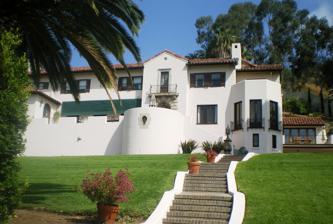
Building: C.E. Toberman Estate
Country: United States of America
Year built: 1924
Historic house in California, United States United States historic place Toberman, C. E., Estate U.S. National Register of Historic Places Los Angeles Historic-Cultural Monument No. 285 Charles Toberman Estate, 2008 Show map of the Los Angeles metropolitan area Show map of California Show map of the United States Location 1847 Camino Palmero St, Los Angeles , California Coordinates 34°6′17.64″N 118°21′1.08″W / 34.1049000°N 118.3503000°W / 34.1049000; -118.3503000 Built 1926 Architect Russell & Alpaugh Architectural style Mission Revival - Spanish Colonial Revival NRHP reference No. 83001205 LAHCM No. 285 Significant dates Added to NRHP September 15, 1983 Designated LAHCM October 3, 1984 The C. E. Toberman Estate , also known as Villa Las Colinas , is a gated Mission Revival mansion and estate on Camino Palmero in Hollywood, Los Angeles , California . It was listed on the National Register of Historic Places in 1983, and as a Los Angeles Historic-Cultural Monument in 1984. Architecture In 1922, C. E. Toberman hired architects Russell & Alpaugh to design his Mission Revival and Spanish Colonial Revival style dream house, which took two years to build and was completed in 1924. The estate, built on a 2-acre (8,100 m 2 ) lot, includes a 19-room, 9,800-square-foot (910 m 2 ) main house, a 1,809-square-foot (168.1 m 2 ) guest apartment and garage, and a separate natatorium with a 30 by 50-foot (15 m) tiled pool with cabanas under skylights. The main house has eight fireplaces, a butler's pantry and cut-crystal doorknobs. Toberman, who lived to be 101 years old, recalled in a 1981 interview that the estate became "practically a country club" with its enclosed swimming pool, tennis courts, a nine-hole pitch-and-putt golf course, and formal gardens. History The house was built for Charles E. Toberman (1880-1981), a noted real estate developer who was known as "Mr. Hollywood" and the "Father of Hollywood" for his role in developing Hollywood and many of its landmarks, including the Hollywood Bowl , Grauman's Chinese Theatre , the Roosevelt Hotel , the Grauman's Egyptian Theatre and the Hollywood Masonic Temple . The house was reportedly featured in the first issue of Architectural Digest with a young Bette Davis at the front door. The Toberman family lived at the estate until 1941. It was situated on one of the most exclusive streets in Hollywood, adjacent to the Errol Flynn estate and with neighbors including Bette Davis, Samuel Goldwyn , Preston Sturges , Al Jolson , Ozzie and Harriet Nelson and Fatty Arbuckle . In 1980, the Toberman estate sold for $1 million (then a record price for a house in the Los Colinos section of Hollywood), and it was listed for sale in 1982 at a price of $1.5 million. The estate was placed on the National Register of Historic Places in 1983, after the property was purchased and renovated by Beverly Hills attorney and investor Donald L. Hunt. In the 1980s the house was recommended for Historic-Cultural Monument status by the Los Angeles Cultural Heritage Commission, but the proposal was initially rejected by the City Council because "the property owner and the councilman of the district object." The estate was later designated as Historic Cultural Monument #285. Filming location The Toberman Estate has long been a popular filming location. In 1990, it was the principal filming location for the film Where Sleeping Dogs Lie . The Toberman Estate was also used as the home of Vincent Chase on the first two seasons of HBO 's Entourage and the later sixth season. The estate was later renamed "Villa Las Colinas" and is rented for receptions and special events. August 2009 Fire On the morning of August 30, 2009, a fire broke out in the kitchen of the main house. The Los Angeles Fire Department responded at 8:29 AM with 130 firefighters. The flames spread to the attic, and it took just over two hours for it to be extinguished. Two firefighters received minor injuries and were taken to local hospitals. See also List of Los Angeles Historic-Cultural Monuments in Hollywood List of Registered Historic Places in Los Angeles References